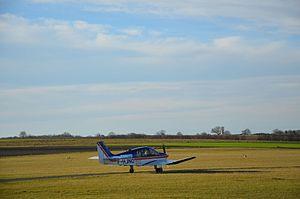
aérodrome Jonzac-Neulles
L’aérodrome de Jonzac - Neulles est un aérodrome ouvert à la circulation aérienne publique, situé sur les communes de Saint-Germain-de-Lusignan et de Clam à 4 km au nord de Jonzac, en Charente-Maritime.